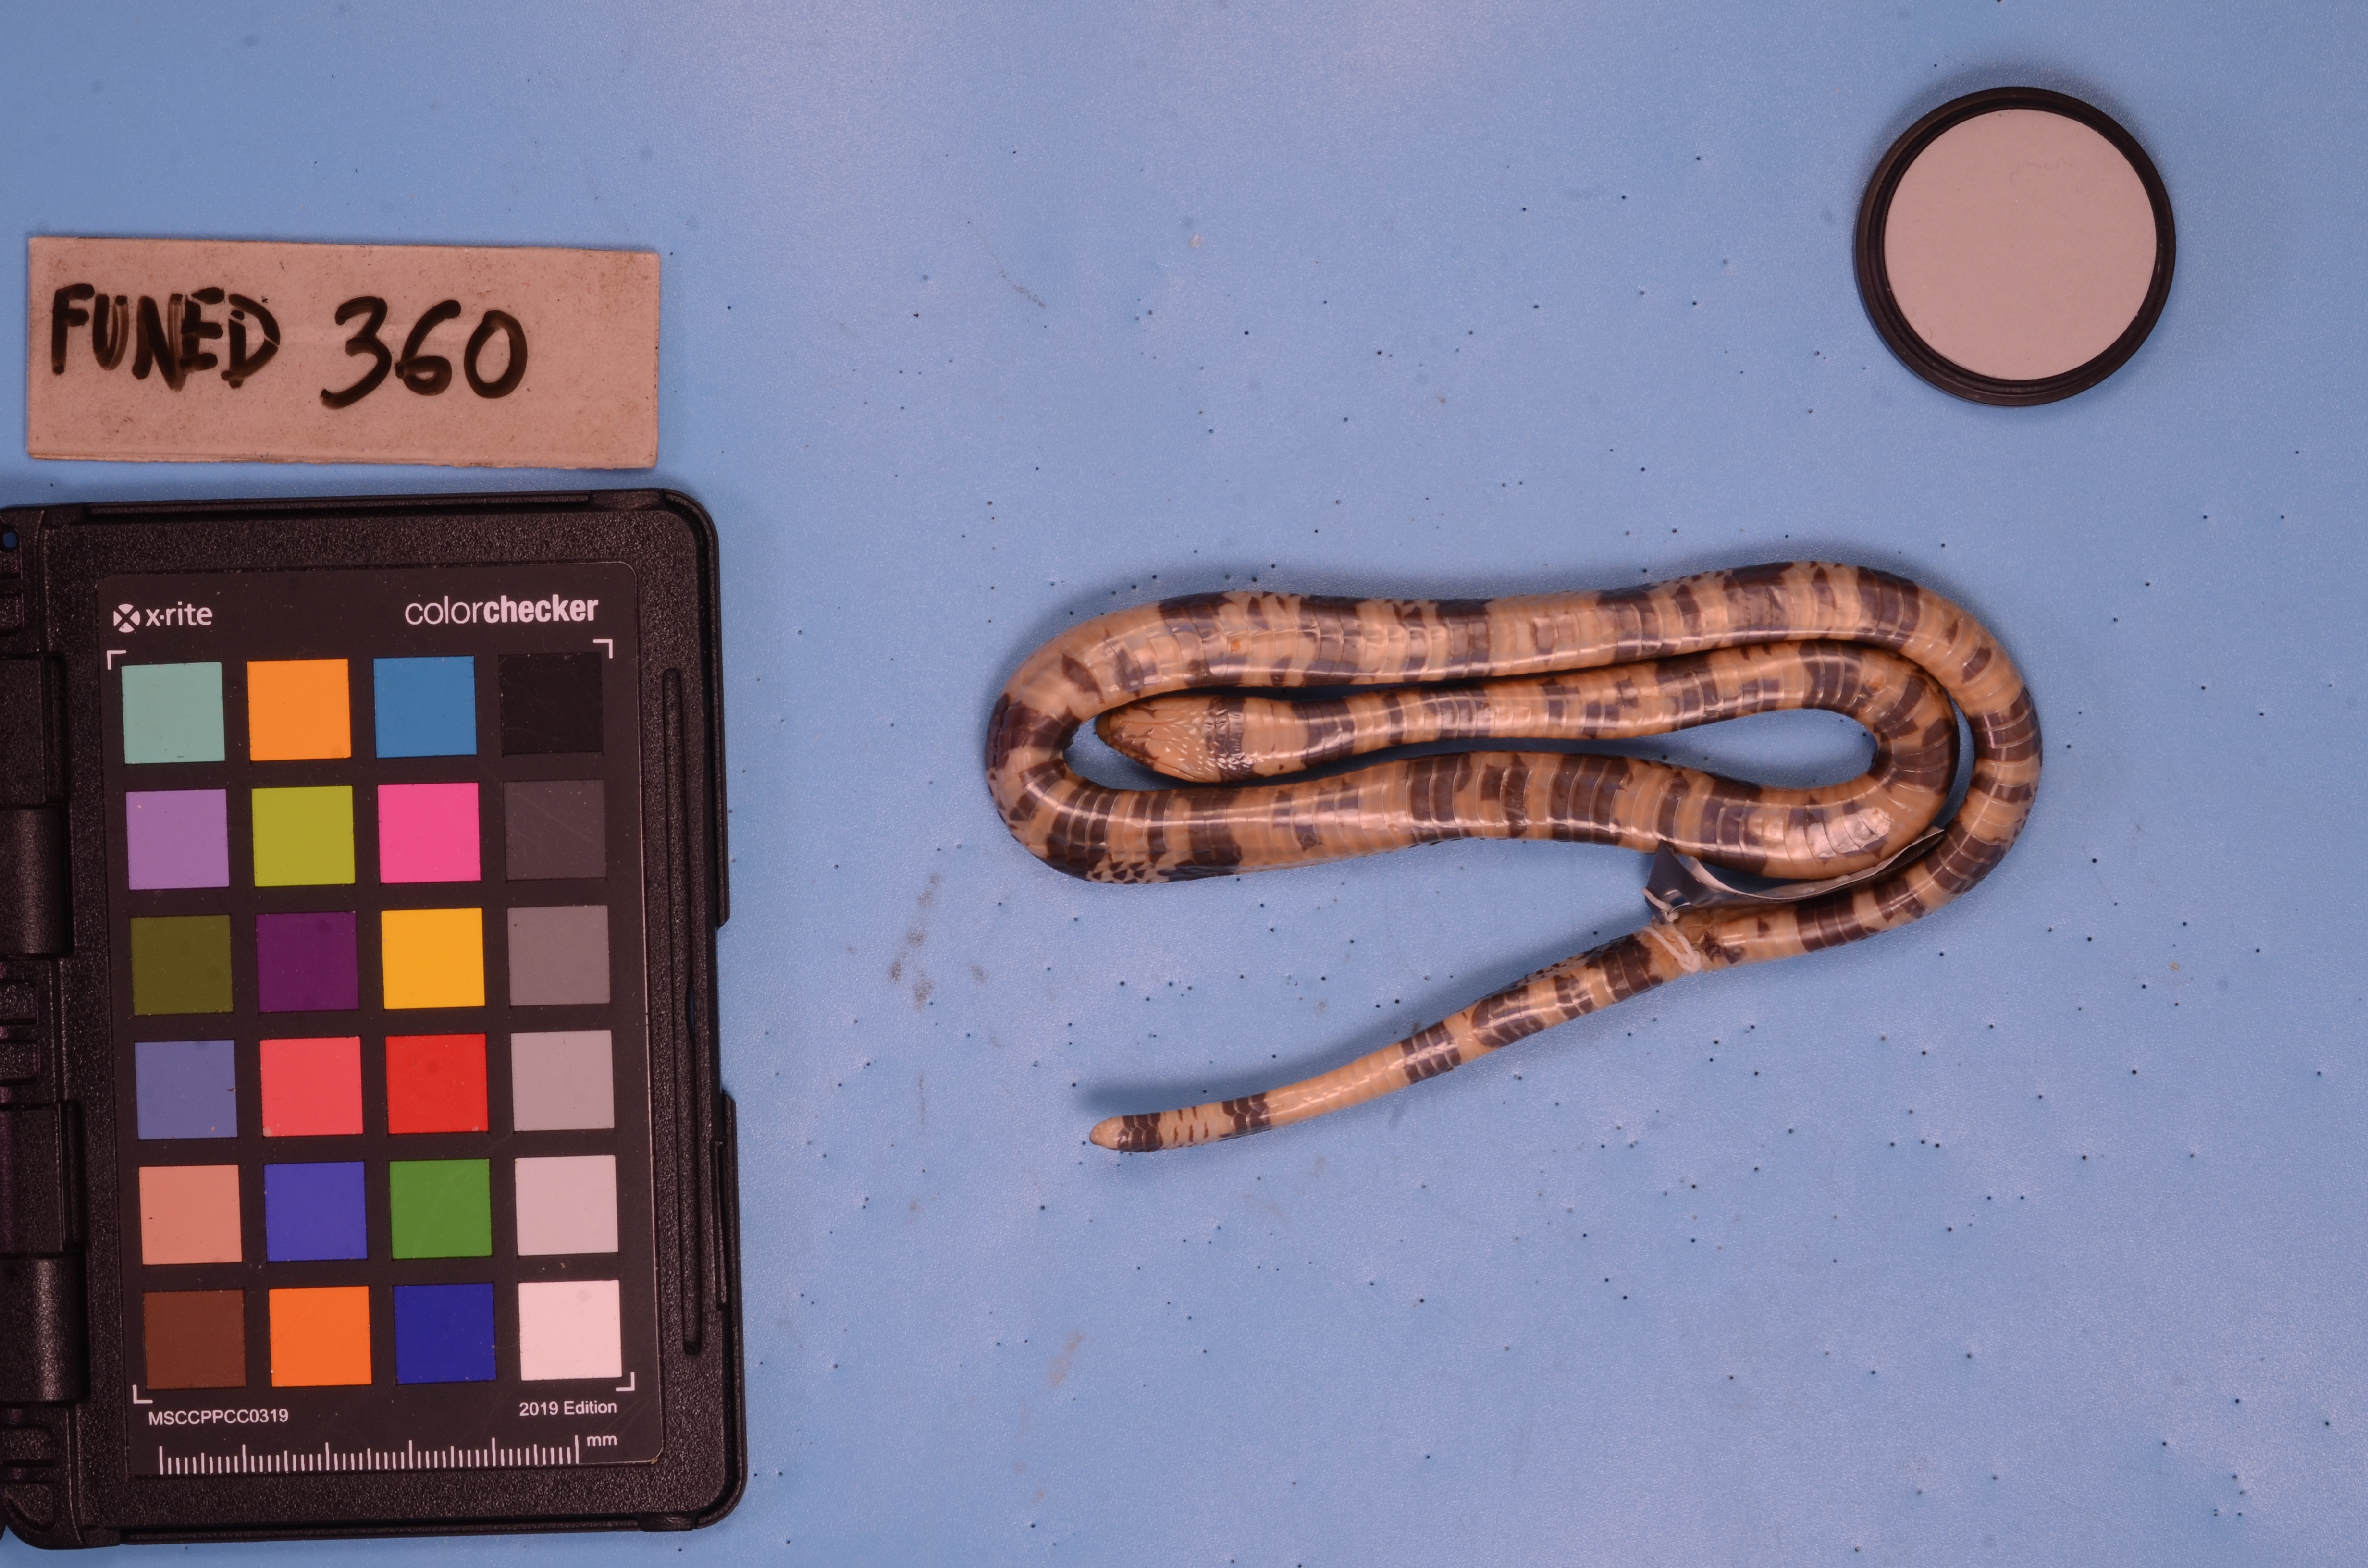
Species: Simophis rhinostoma
View: ventral
Mimicry status: mimic